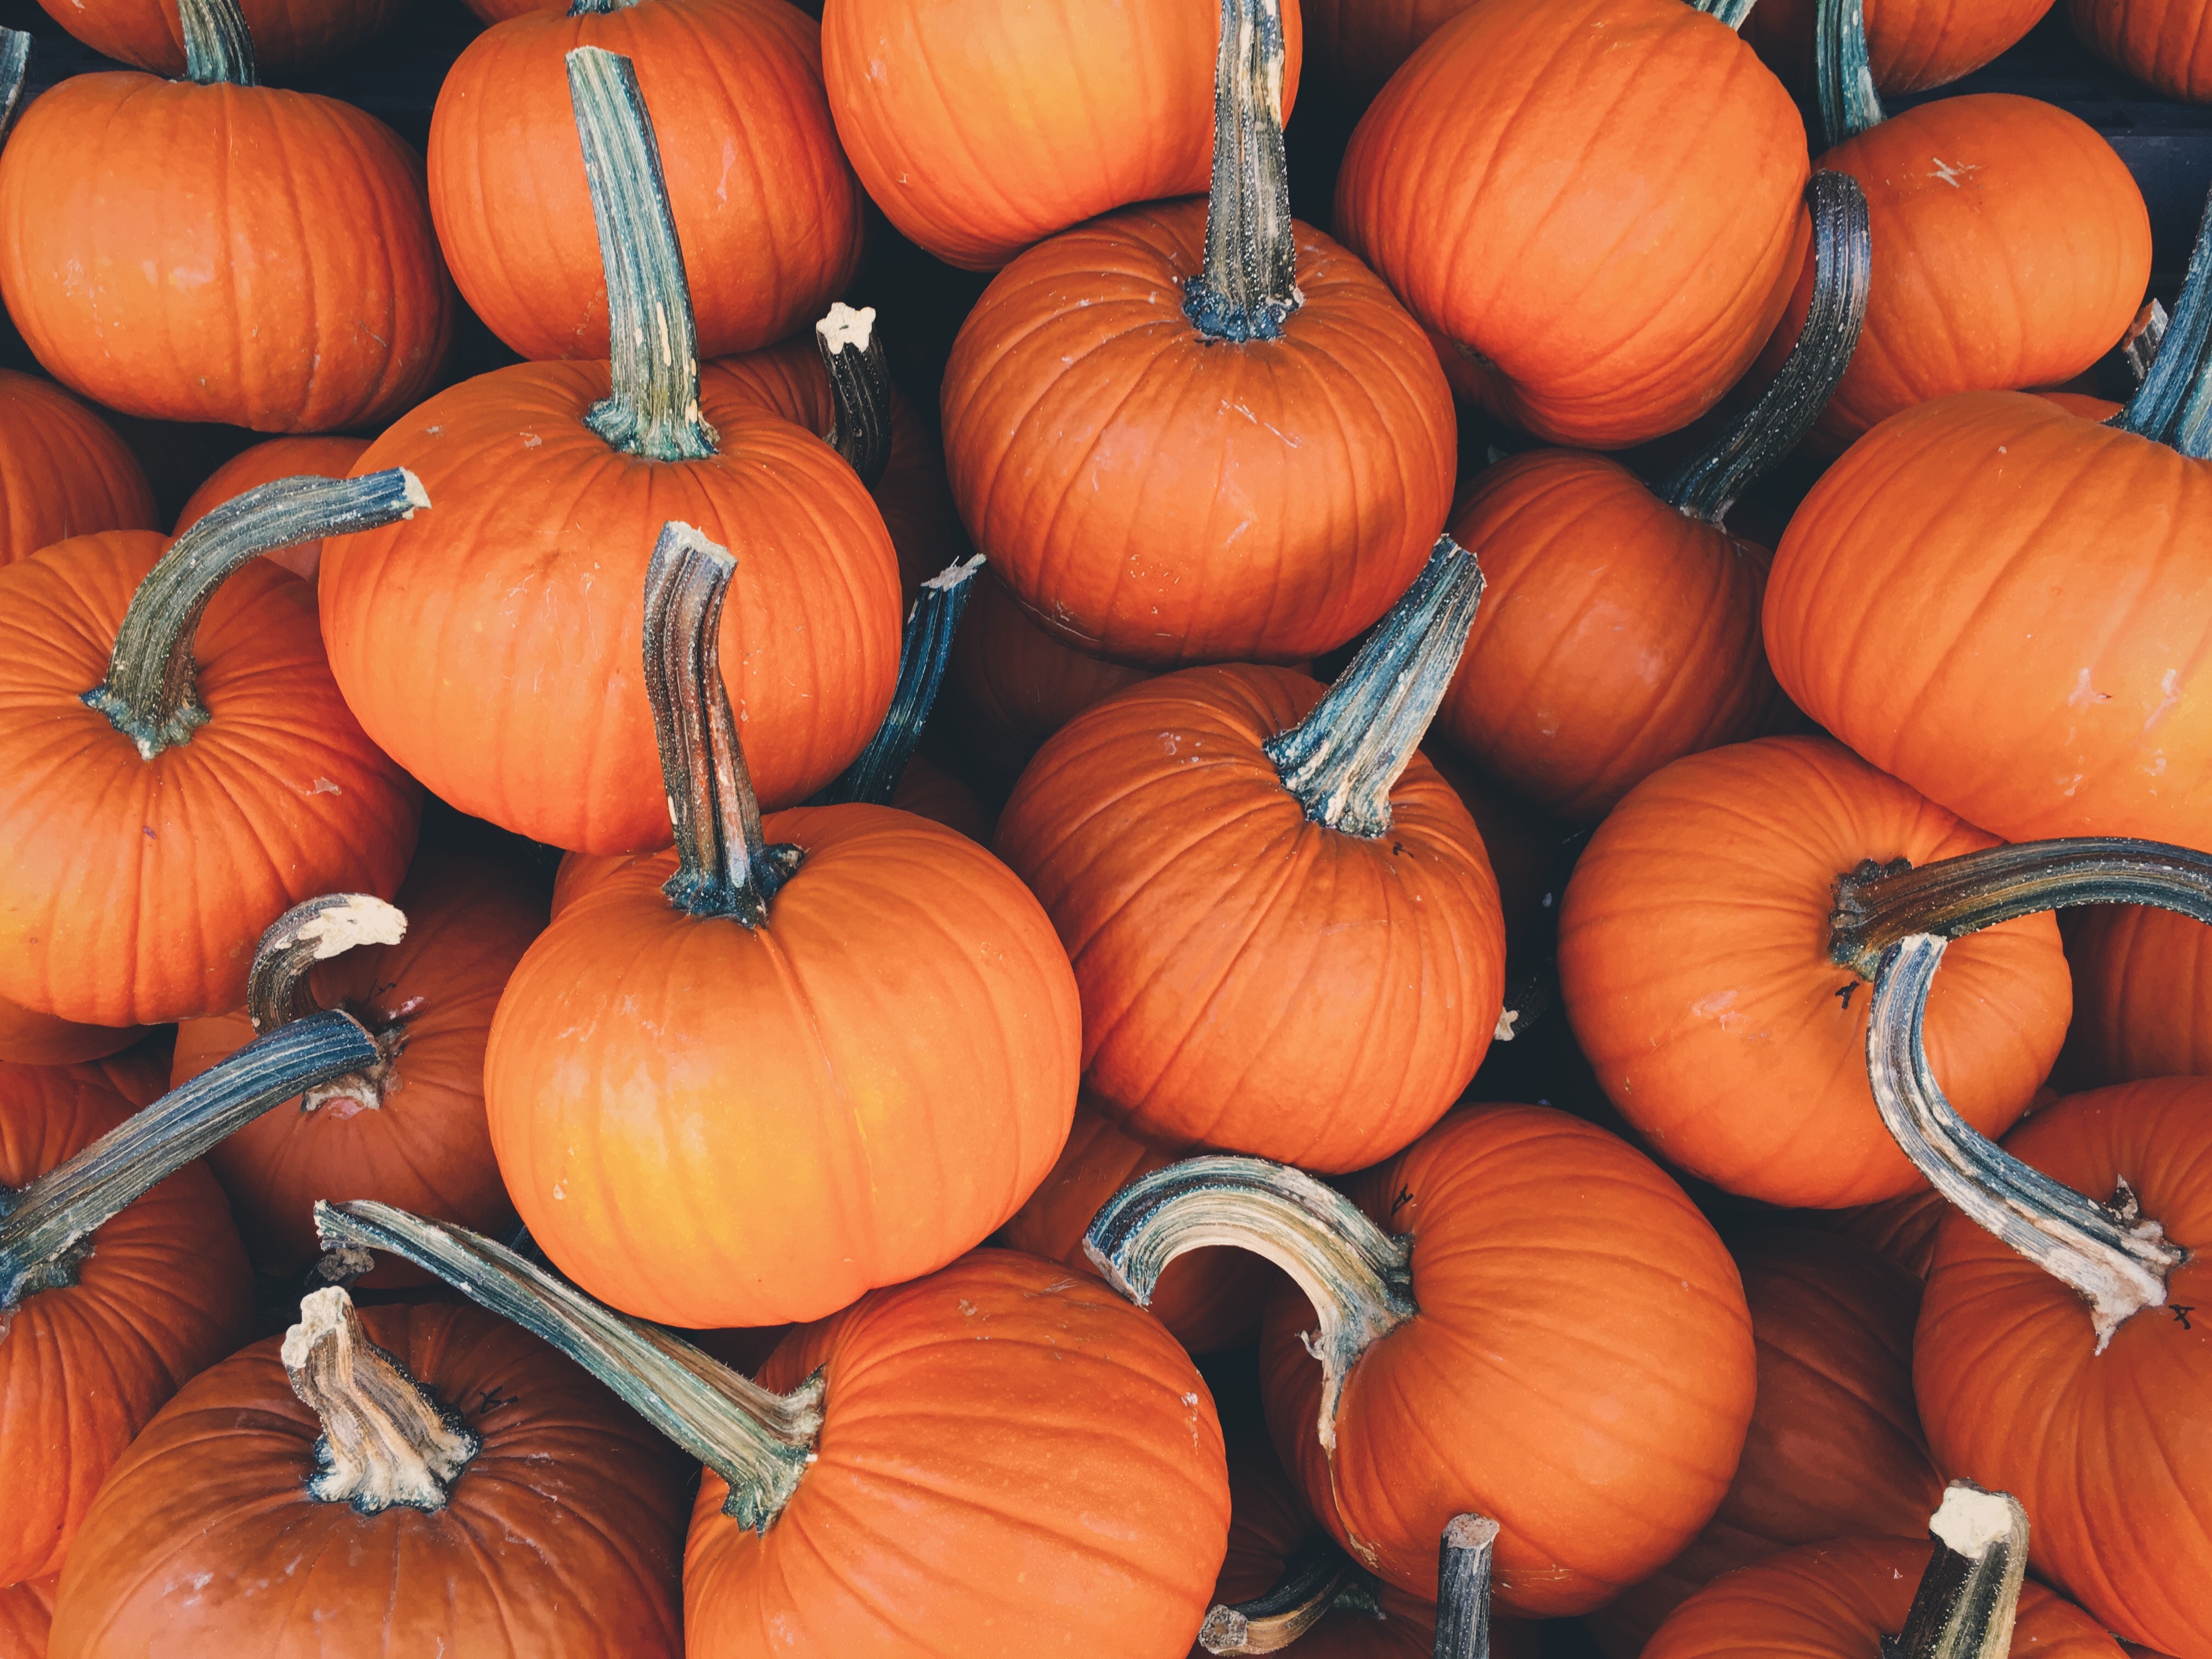
fall, orange, produce, vegetable, autumn, pumpkin, halloween, calabaza, flowering plant, winter squash